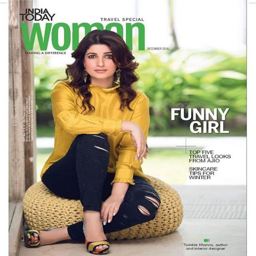
actor on the cover of issue